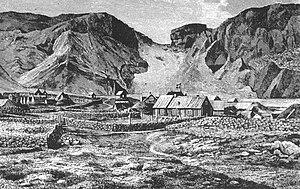
Les îles Vestmann sont un archipel d'Islande situé dans l'océan Atlantique, dans le Sud du pays. Toutes les îles sont inhabitées hormis la plus grande, Heimaey, peuplée de 4 142 habitants qui vivent principalement de la pêche. L'île de Surtsey, la plus au sud de l'archipel et point le plus méridional de l'Islande, est née en 1963 d'une éruption volcanique.